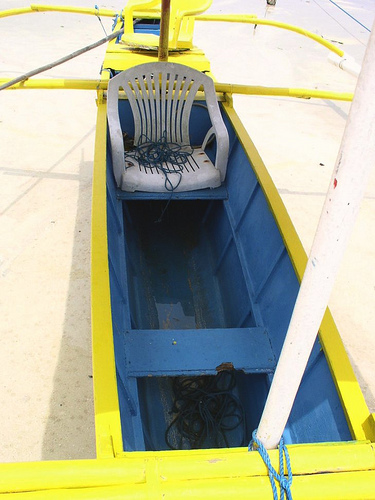
a lawn chair in a yellow and blue boat

The inside of a boat with a plastic chair and some rope in it